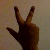
The image shows a hand gesture representing the number 3 in Indian Sign Language.